Montauk Point Light

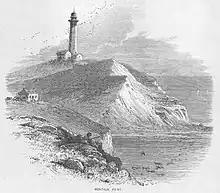
Montauk Point on display at the New York Public Library

Montauk Light was the first lighthouse in New York State, and is the fourth-oldest active lighthouse in the United States. The tower is high. The current light is a 3 order bivalve (clamshell) Fresnel lens.